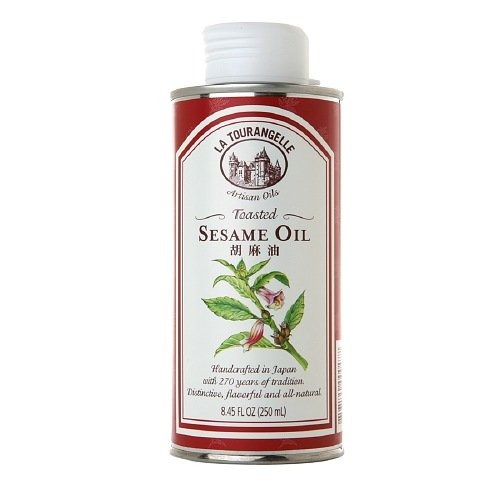
Item Name: La Tourangelle Toasted Sesame Oil 8.45 oz (Pack of 6)
Value: 50.7
Unit: Ounce

Price: 68.99